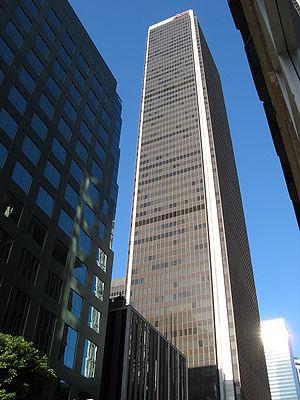
L'Aon Center est un gratte-ciel de Los Angeles, en Californie, aux États-Unis. C'était le plus grand bâtiment de la ville jusqu'à 1989, date à laquelle la U.S. Bank Tower l'a dépassé. Construit en 1973, l'Aon Center mesure 262 mètres de hauteur et possède 62 étages. Il était à l'origine connu sous le nom de United California Bank Building durant les années 1970, puis comme le First Interstate Building entre les années 1980 et les années 1990.
Cette liste des plus hauts immeubles de Los Angeles recense en fonction de leur hauteur les gratte-ciel situés dans la ville américaine de Los Angeles, en Californie. Le plus haut bâtiment de la ville est la U.S. Bank Tower, inaugurée en 1989 ; elle compte 73 étages surplombe de 310 mètres de haut Downtown Los Angeles. C'est également le plus haut édifice de Californie, et le dixième plus haut bâtiment du pays. Le deuxième gratte-ciel de Los Angeles et de Californie est l'Aon Center, de 262 mètres de haut. Huit des dix plus hauts édifices de Californie sont situés à Los Angeles.